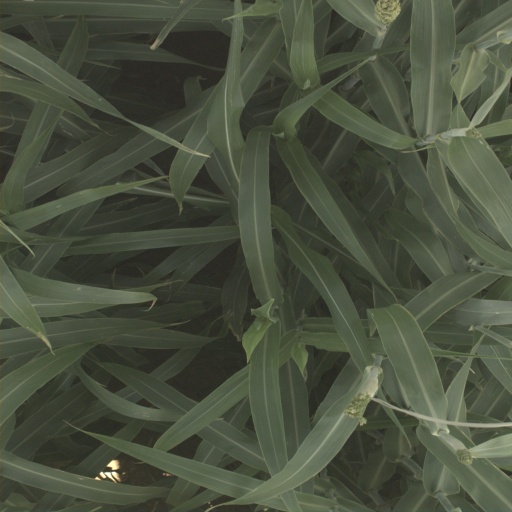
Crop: sorghum